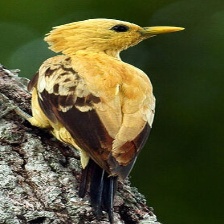
Species: CREAM COLORED WOODPECKER
Scientific name: CELEUS FLAVUS